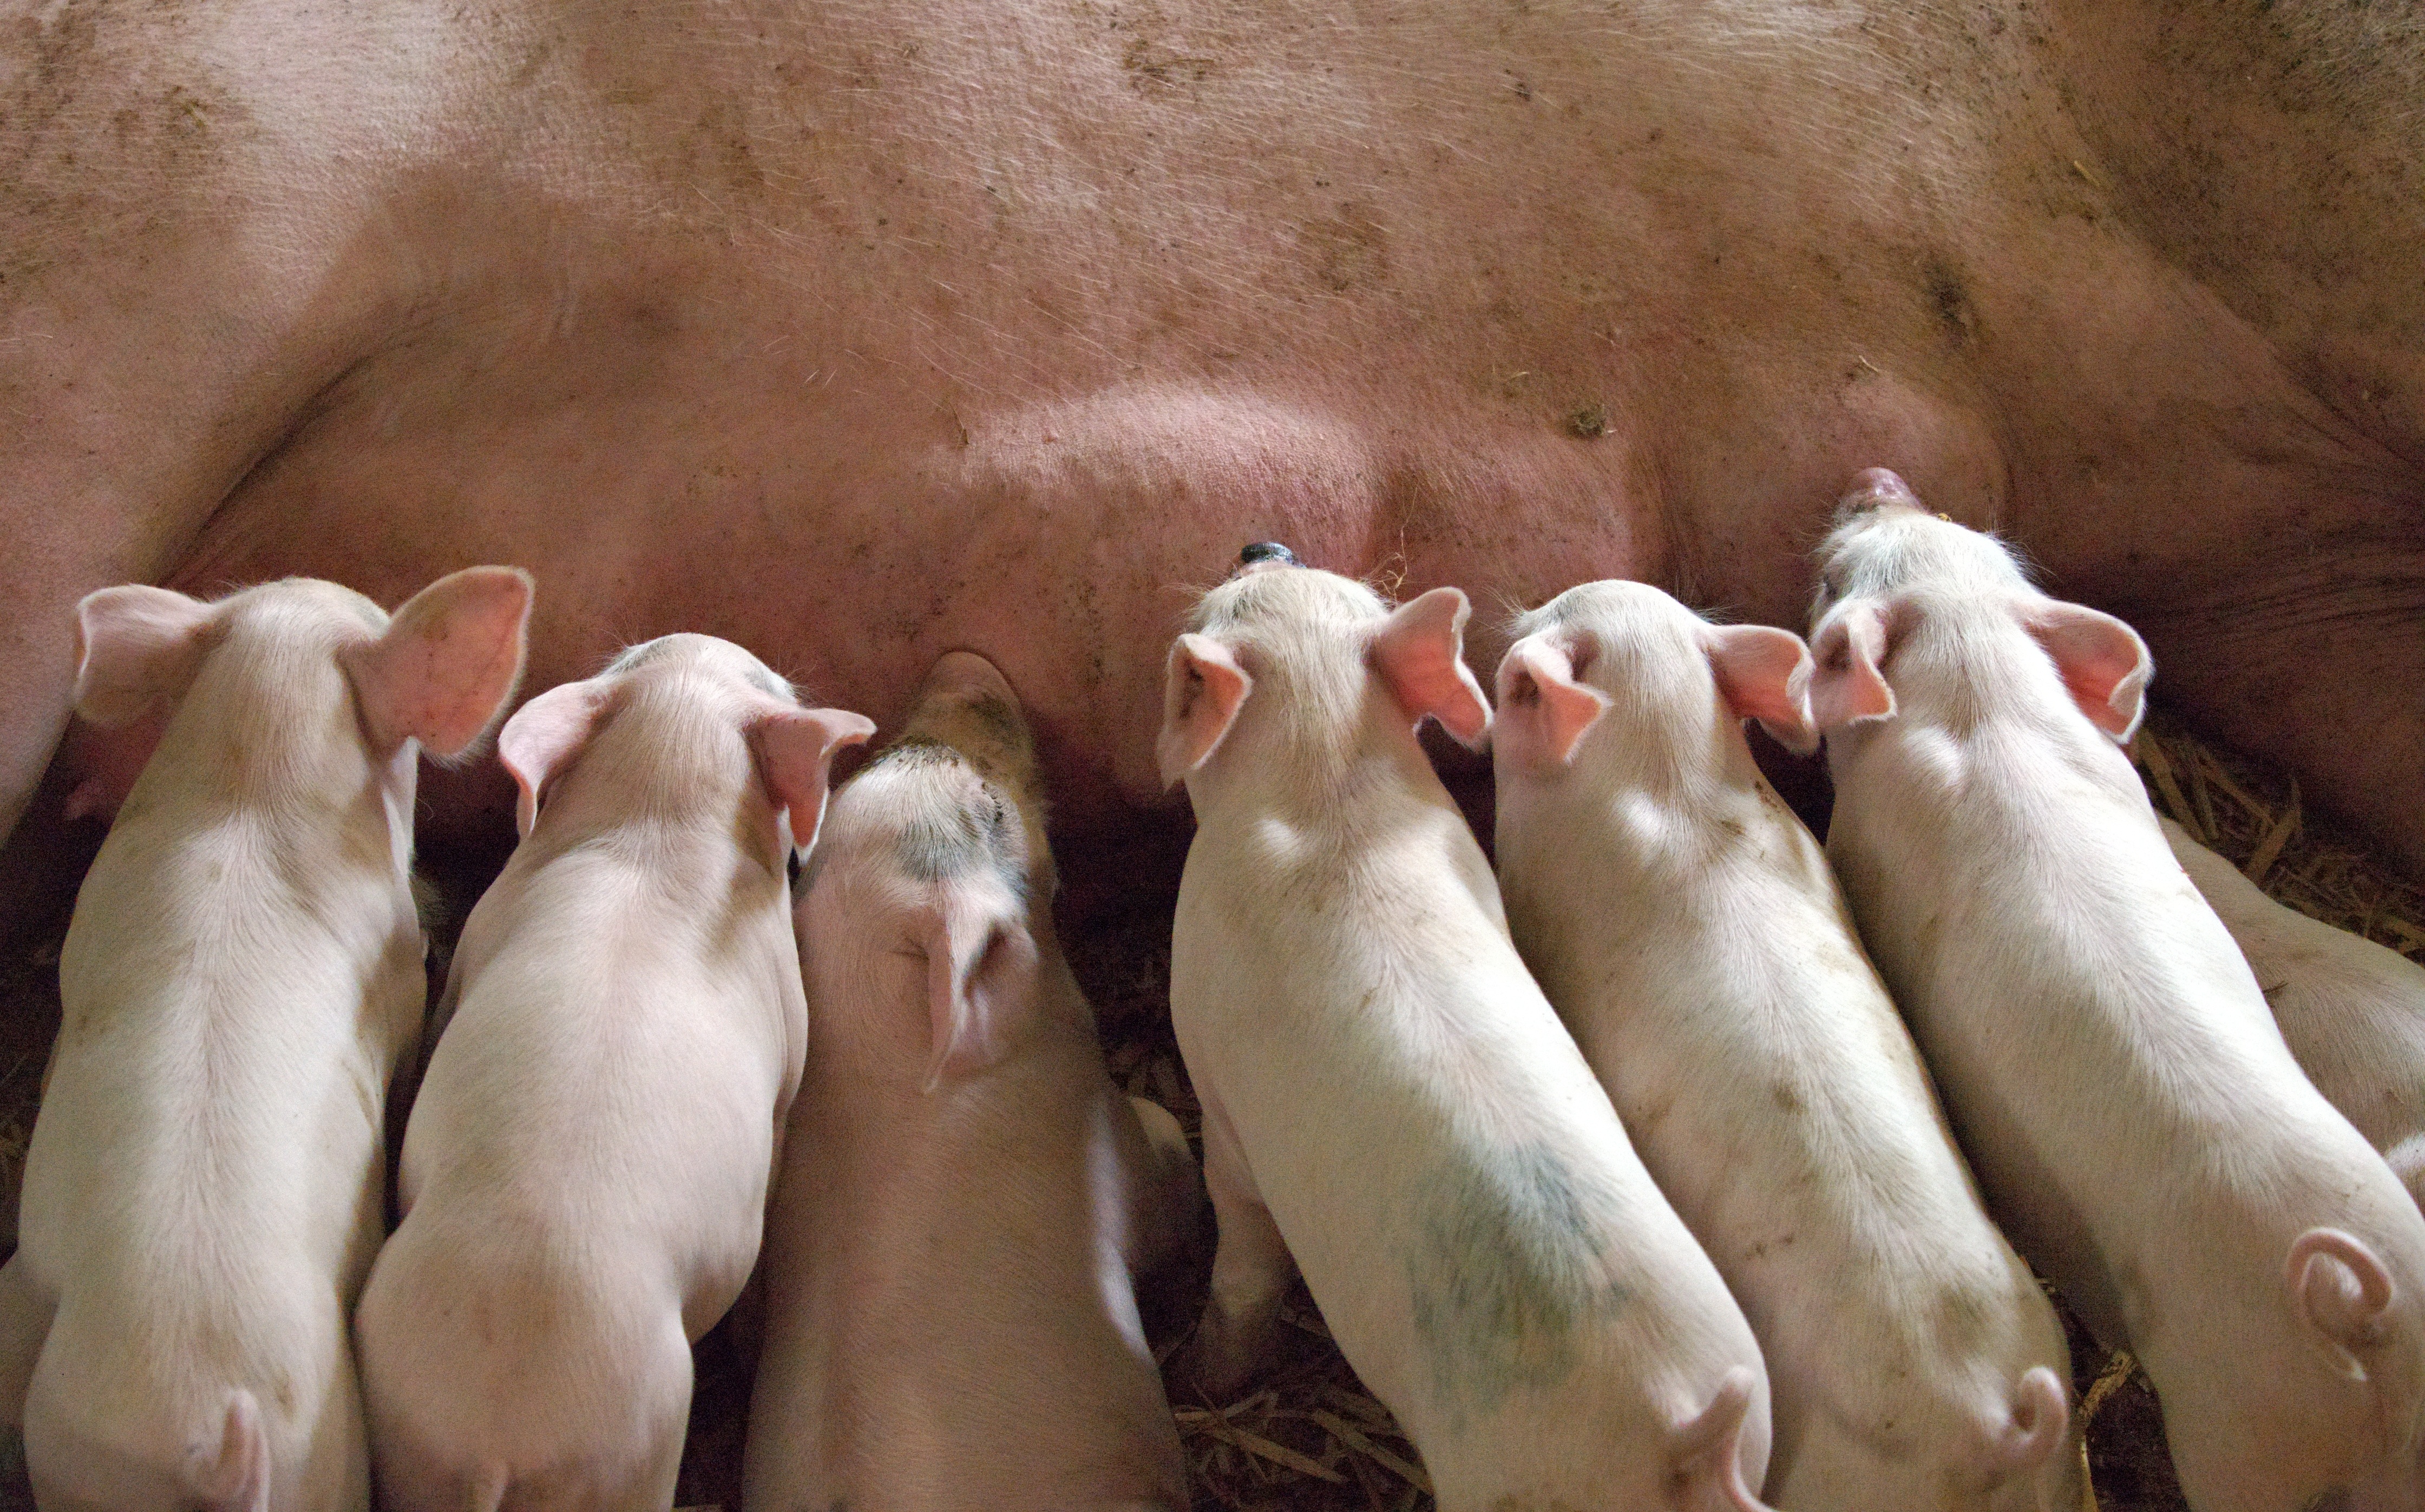
hay, farm, barn, animal, cute, leg, young, farming, livestock, natural, mammal, market, milk, pork, sibling, stable, product, hog, competition, feeding, family, piglet, sow, frenzy, mother, nutrition, drinking, litter, pig, domestic, adorable, swine, udder, offspring, breed, organic, breeding, sister, brother, generation, nutritious, nursing, brood, suckling, teat, omnivorous, procreation, husbandry, free market, domestic pig, pig like mammal